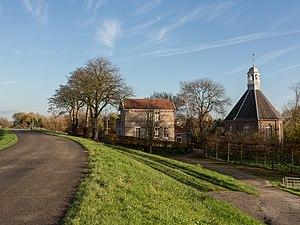
Boven-Leeuwen est un village appartenant à la commune néerlandaise de West Maas en Waal. Le village compte environ 2 200 habitants.